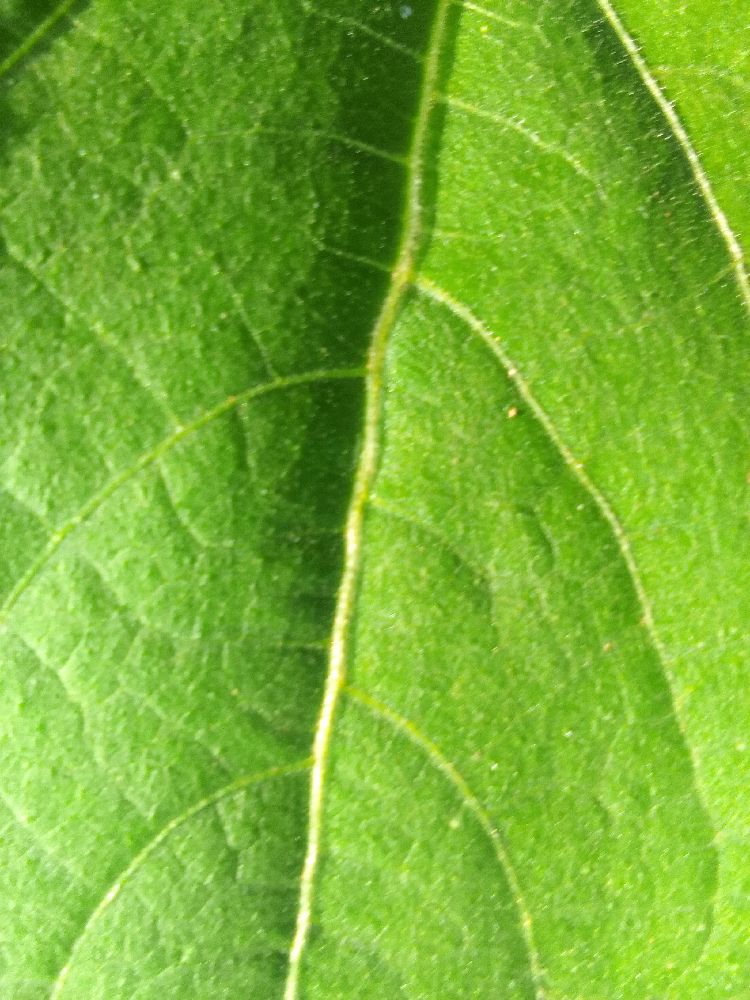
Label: healthy